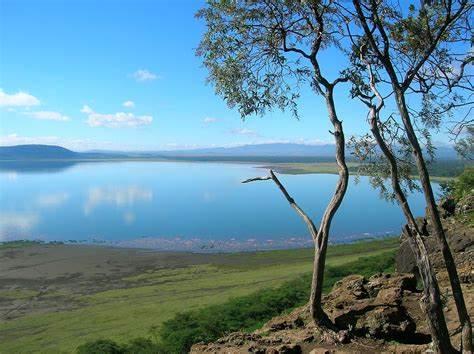
Mandhari nzuri ya kuvutia inayozungukwa na uoto wa asili, huku kukiwa na vyanzo vya maji, ziwa kubwa linalofurika maji katika eneo hilo. Huku kukiwa na miti mikubwa na midogo iliyochanua vizuri katika ardhi yenye udongo wenye rutuba.